Citizen in Space

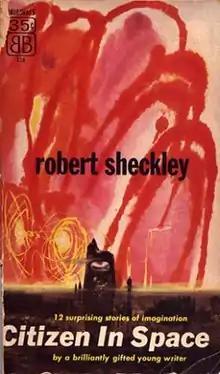
First edition

Citizen in Space is a collection of science fiction short stories by American writer Robert Sheckley. It was first published in 1955 by Ballantine Books (catalogue number 126).